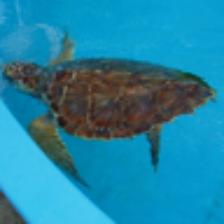
Label: NonHuman